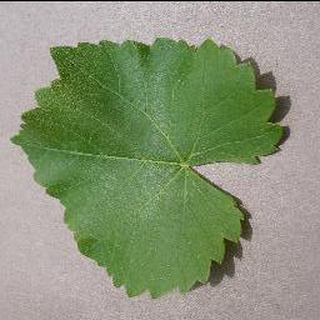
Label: healthy_grape